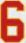
Number: 6